Four Seasons Resort Bora Bora

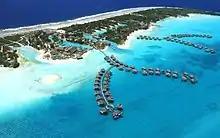
Four Seasons Resort Bora Bora

Opened in September 2008, Four Seasons Resort Bora Bora was built new by developer Thierry Barbion and designed by architects Didier Lefort and Pierre-Jean Picart, with BAMO as the interior designers. Four Seasons Resort Bora Bora consists of 100 overwater bungalows and seven beachfront villas.